Offshore Technology Conference

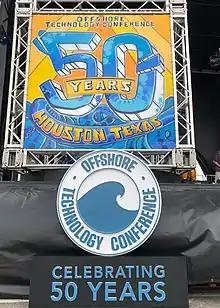
One side of the plexiglass cube painted live at OTC by Houston artist Gonzo247. Below in front of the cube is a custom sign made for the 50th OTC in Houston held in May 2018.

Offshore Technology Conference, the flagship OTC event, is the largest oil and gas sector trade show in the world. The first OTC was held in Houston, Texas in 1969. In 2017, OTC was ranked the 25th event on the Trade Show News Network 2017 Top US Trade Shows List. In 2018, the 50th edition of OTC was held and many outlets reflected on the impact of OTC on Houston and the industry over the years. To celebrate the 50th edition of the event, OTC created a special sign and commissioned Houstonian artist Mario E. Figueroa Jr., also known as GONZO247, to create a one of a kind plexi glasscube painted live at OTC. The 2019 OTC is the 50th anniversary of OTC.